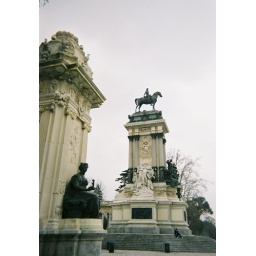
A monument to who knows what by the park lake